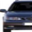
Label: automobile